Yunfu

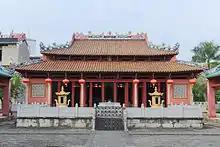
A Confucian temple in Luoding

According to the city government, 420,000 overseas Chinese hail from Yunfu.